Benson Lock

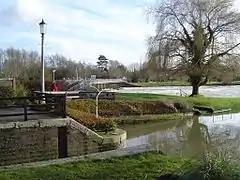
Walkway across Benson Weir (river in full spate)

The history of the weir can be traced back into the late 14th century when there was a mill at "Bensington". The mill island and stream are on the Benson side downstream of the lock although the mill itself is long gone. There was also a flash lock, although the first definite reference to this is in 1746. The pound lock was built of oak in 1788 and it is noted that, uniquely for this lock, "Low Country men" were employed at a higher than average wage. Thacker conjectures that these were Dutch specialists. The lock was rebuilt of masonry in 1870. Originally the lock was attended (or not - according to some accounts) by the miller, but there is reference to a (deserted) lock house in 1865. The present lock keeper's house dates from 1913.